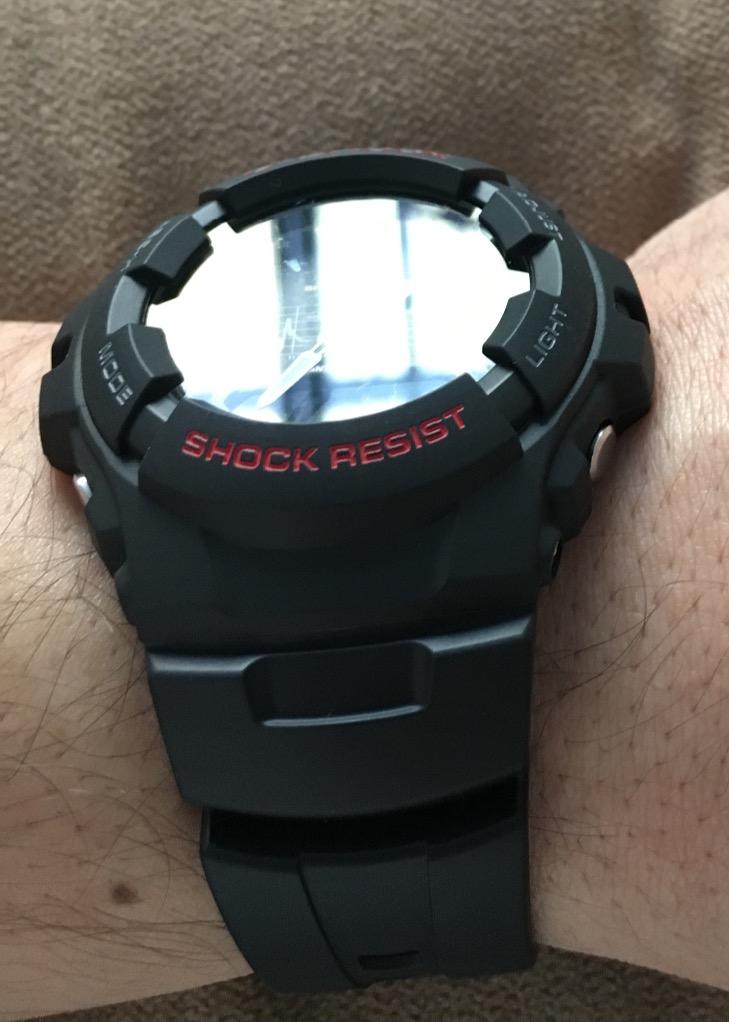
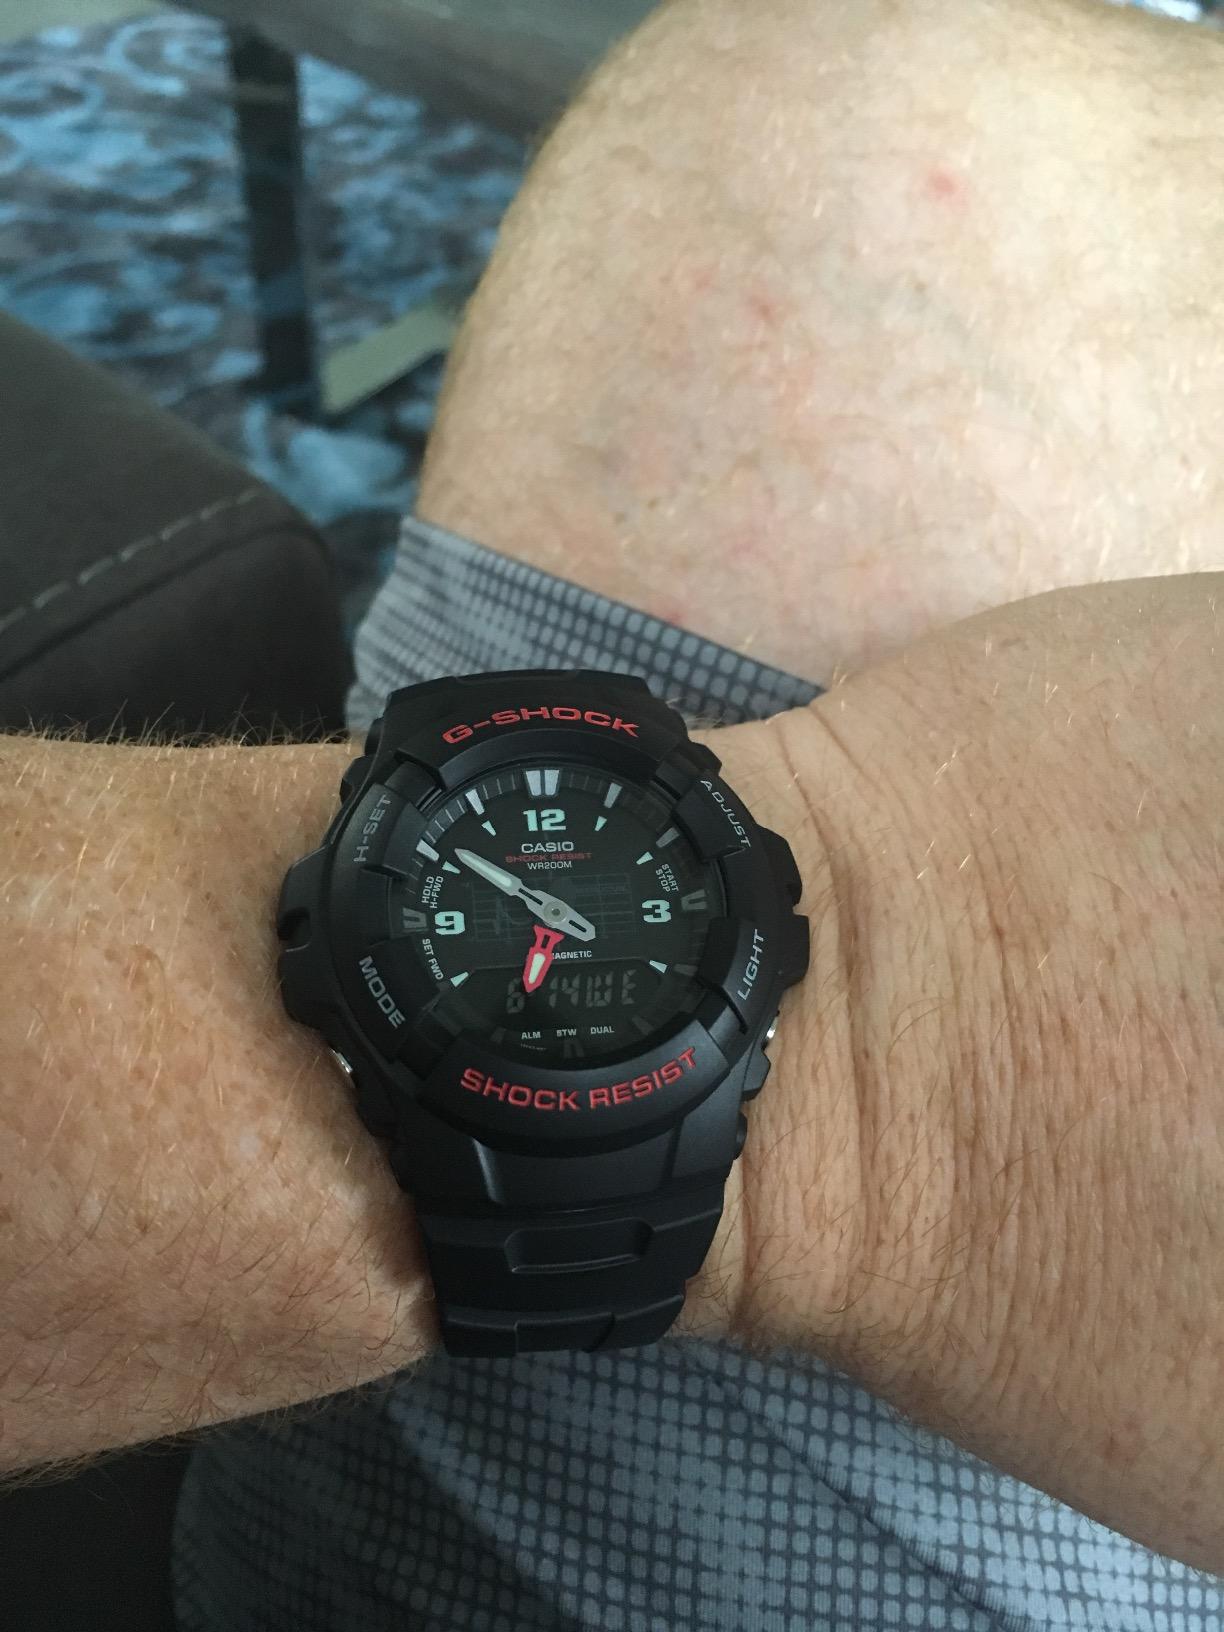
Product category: accessories_watch
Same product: yes